Squatting in Angola

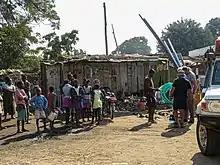

Squatting in Angola occurs when displaced peoples occupy informal settlements in coastal cities such as the capital Luanda. The Government of Angola has been criticized by human rights groups for forcibly evicting squatters and not resettling them.